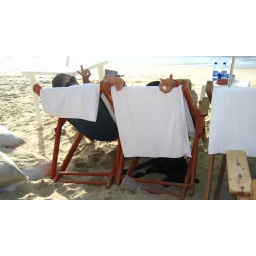
Woke up and found a cute black dog knocked out right under my chair...